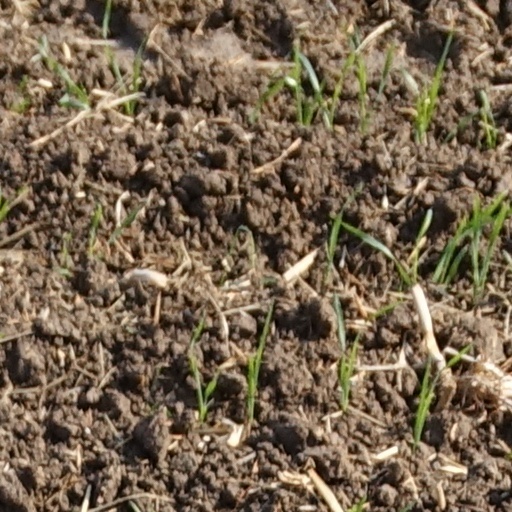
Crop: wheat